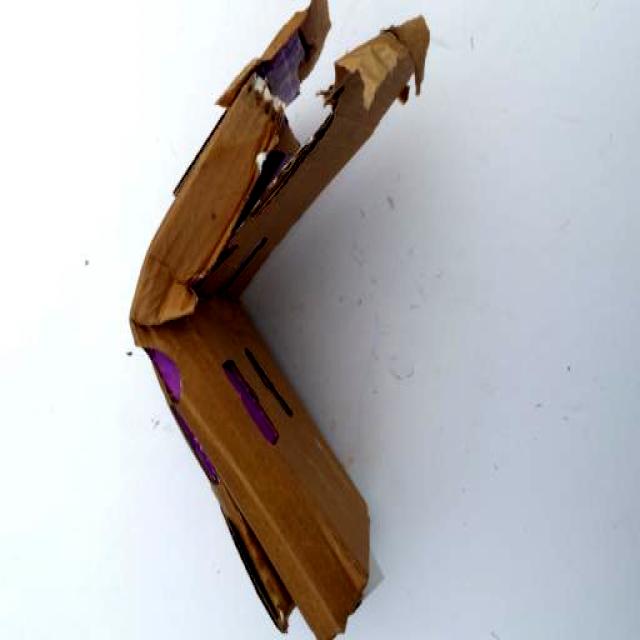
Label: Cardboard